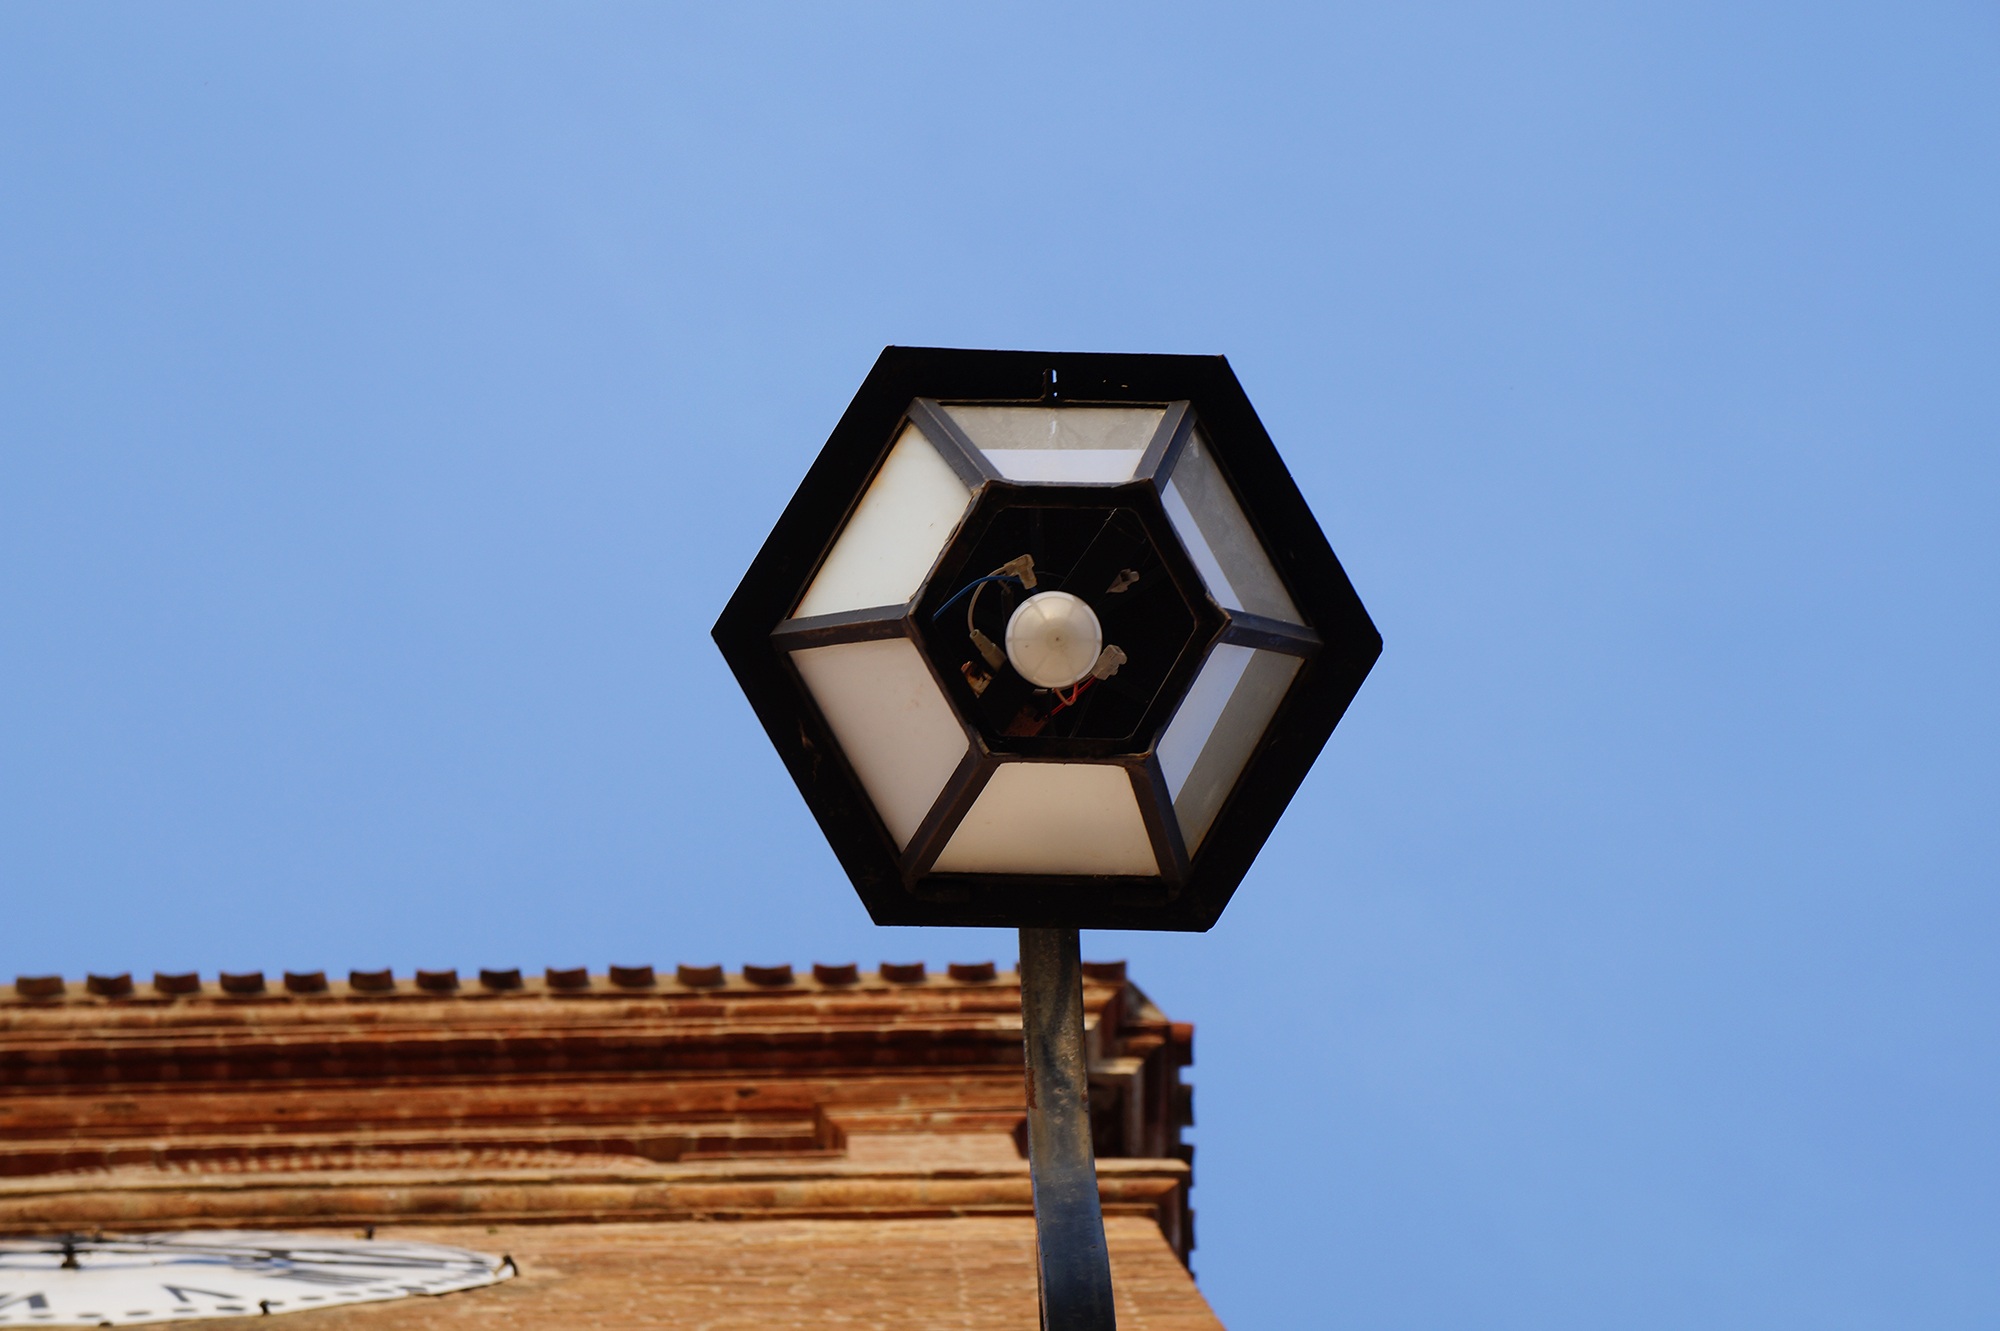
light, sky, tranquility, tower, street light, lamp, lighting, blue sky, lamppost, light fixture